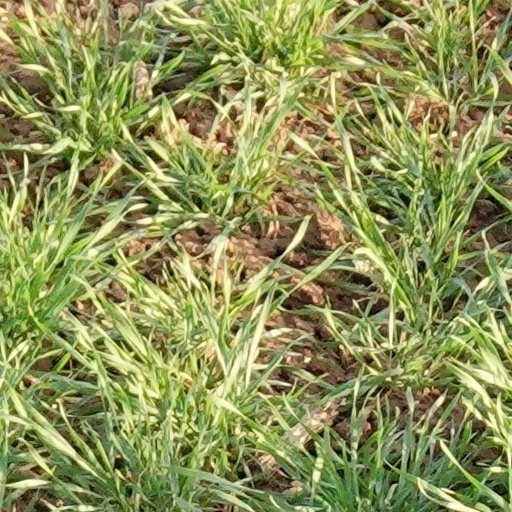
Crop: wheat